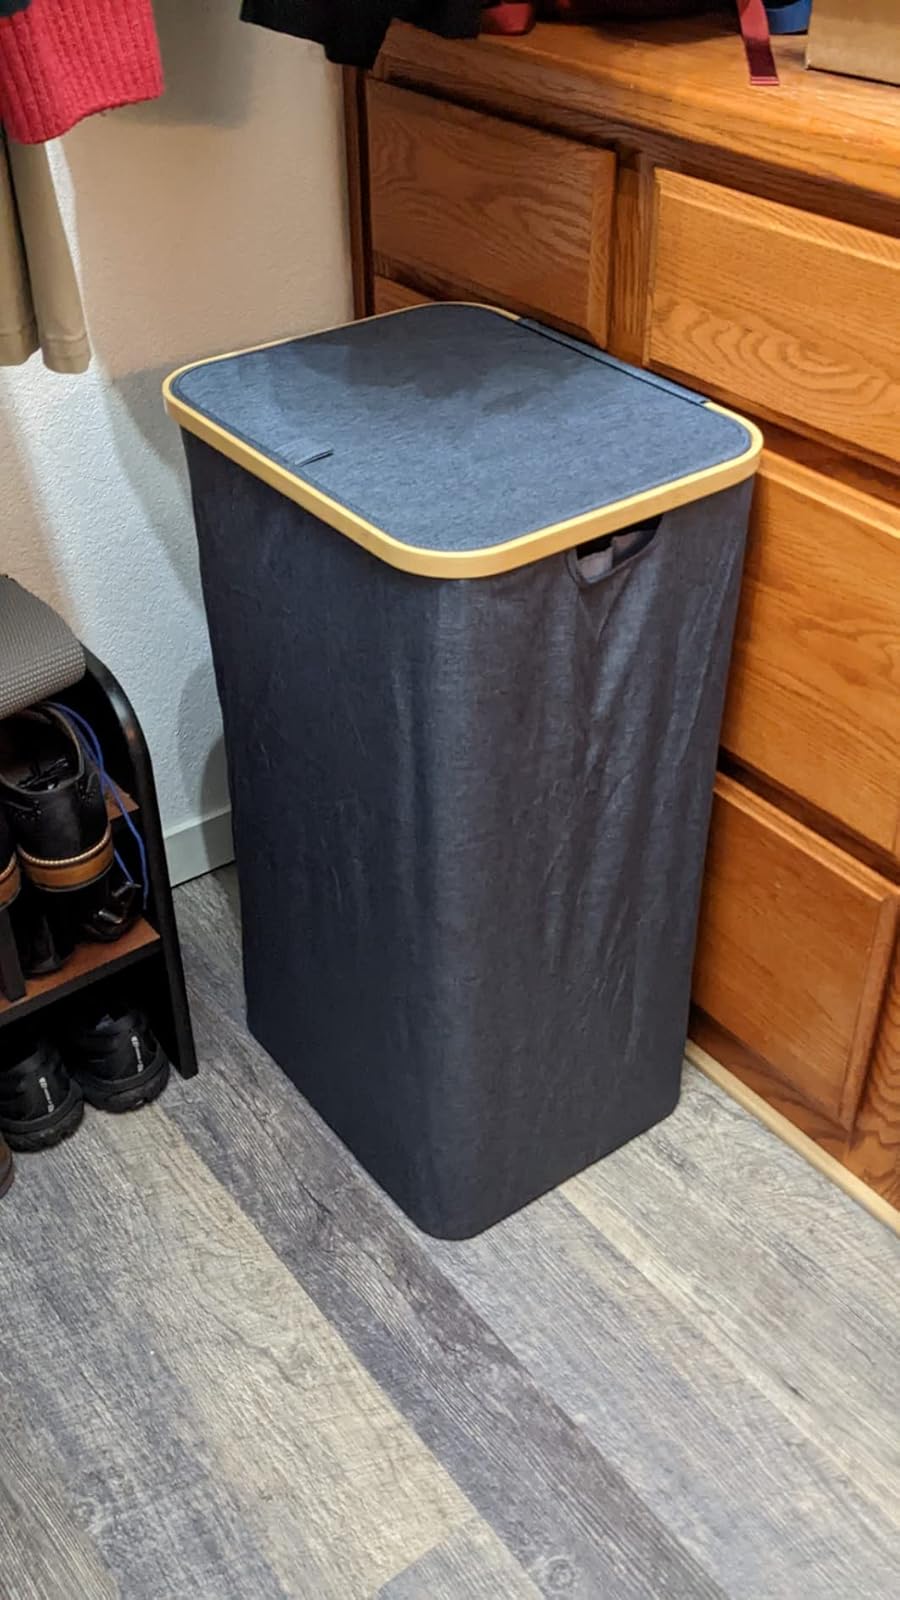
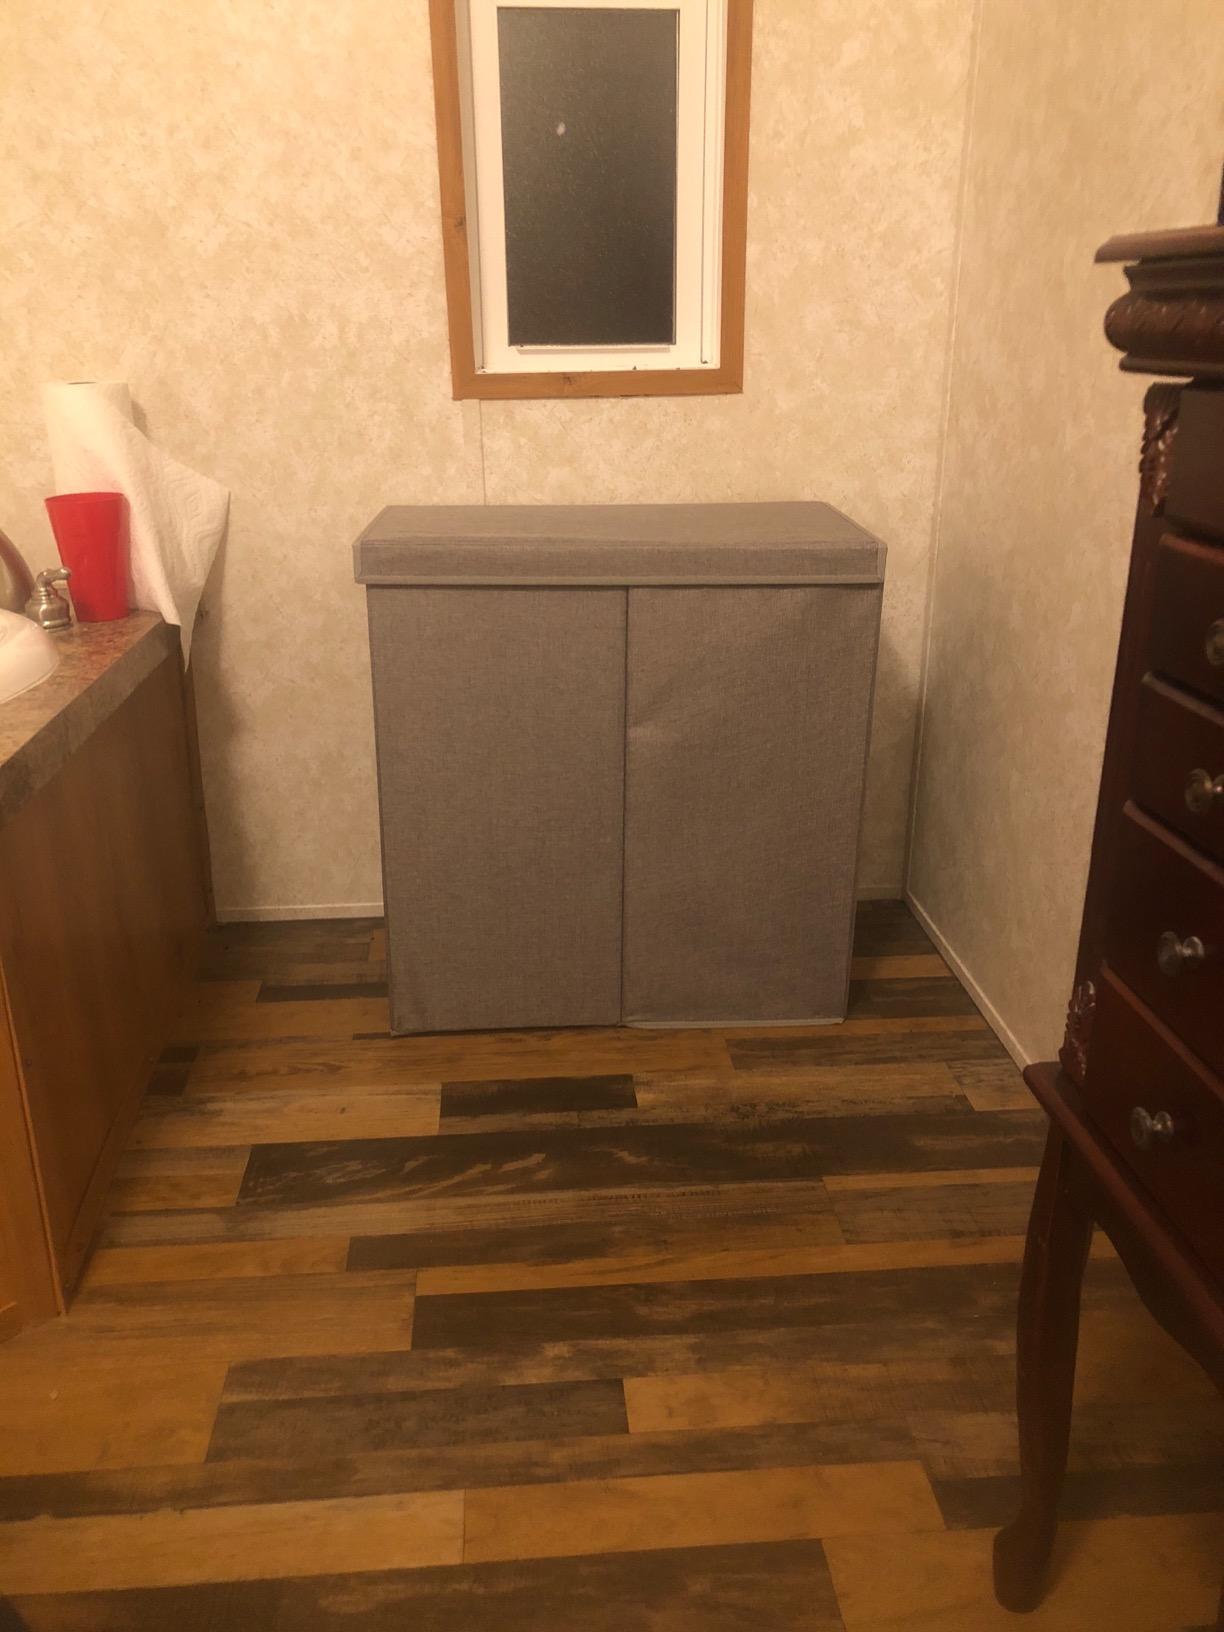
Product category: items_hamper
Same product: no